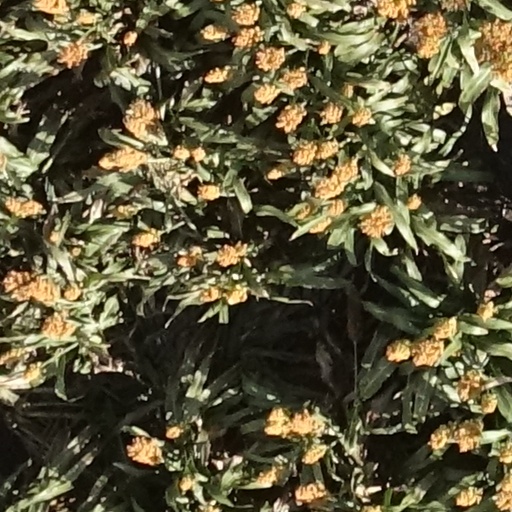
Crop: sorghum